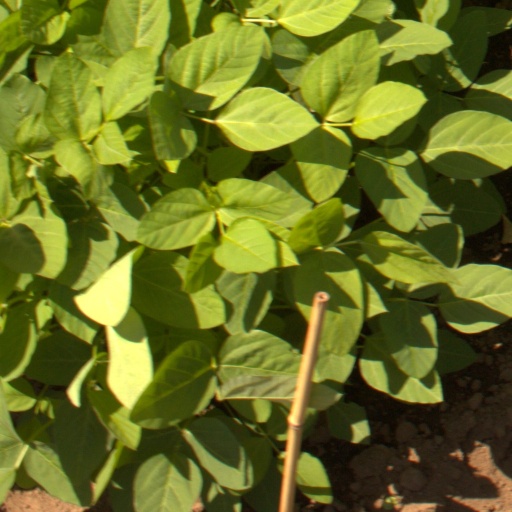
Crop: soybean